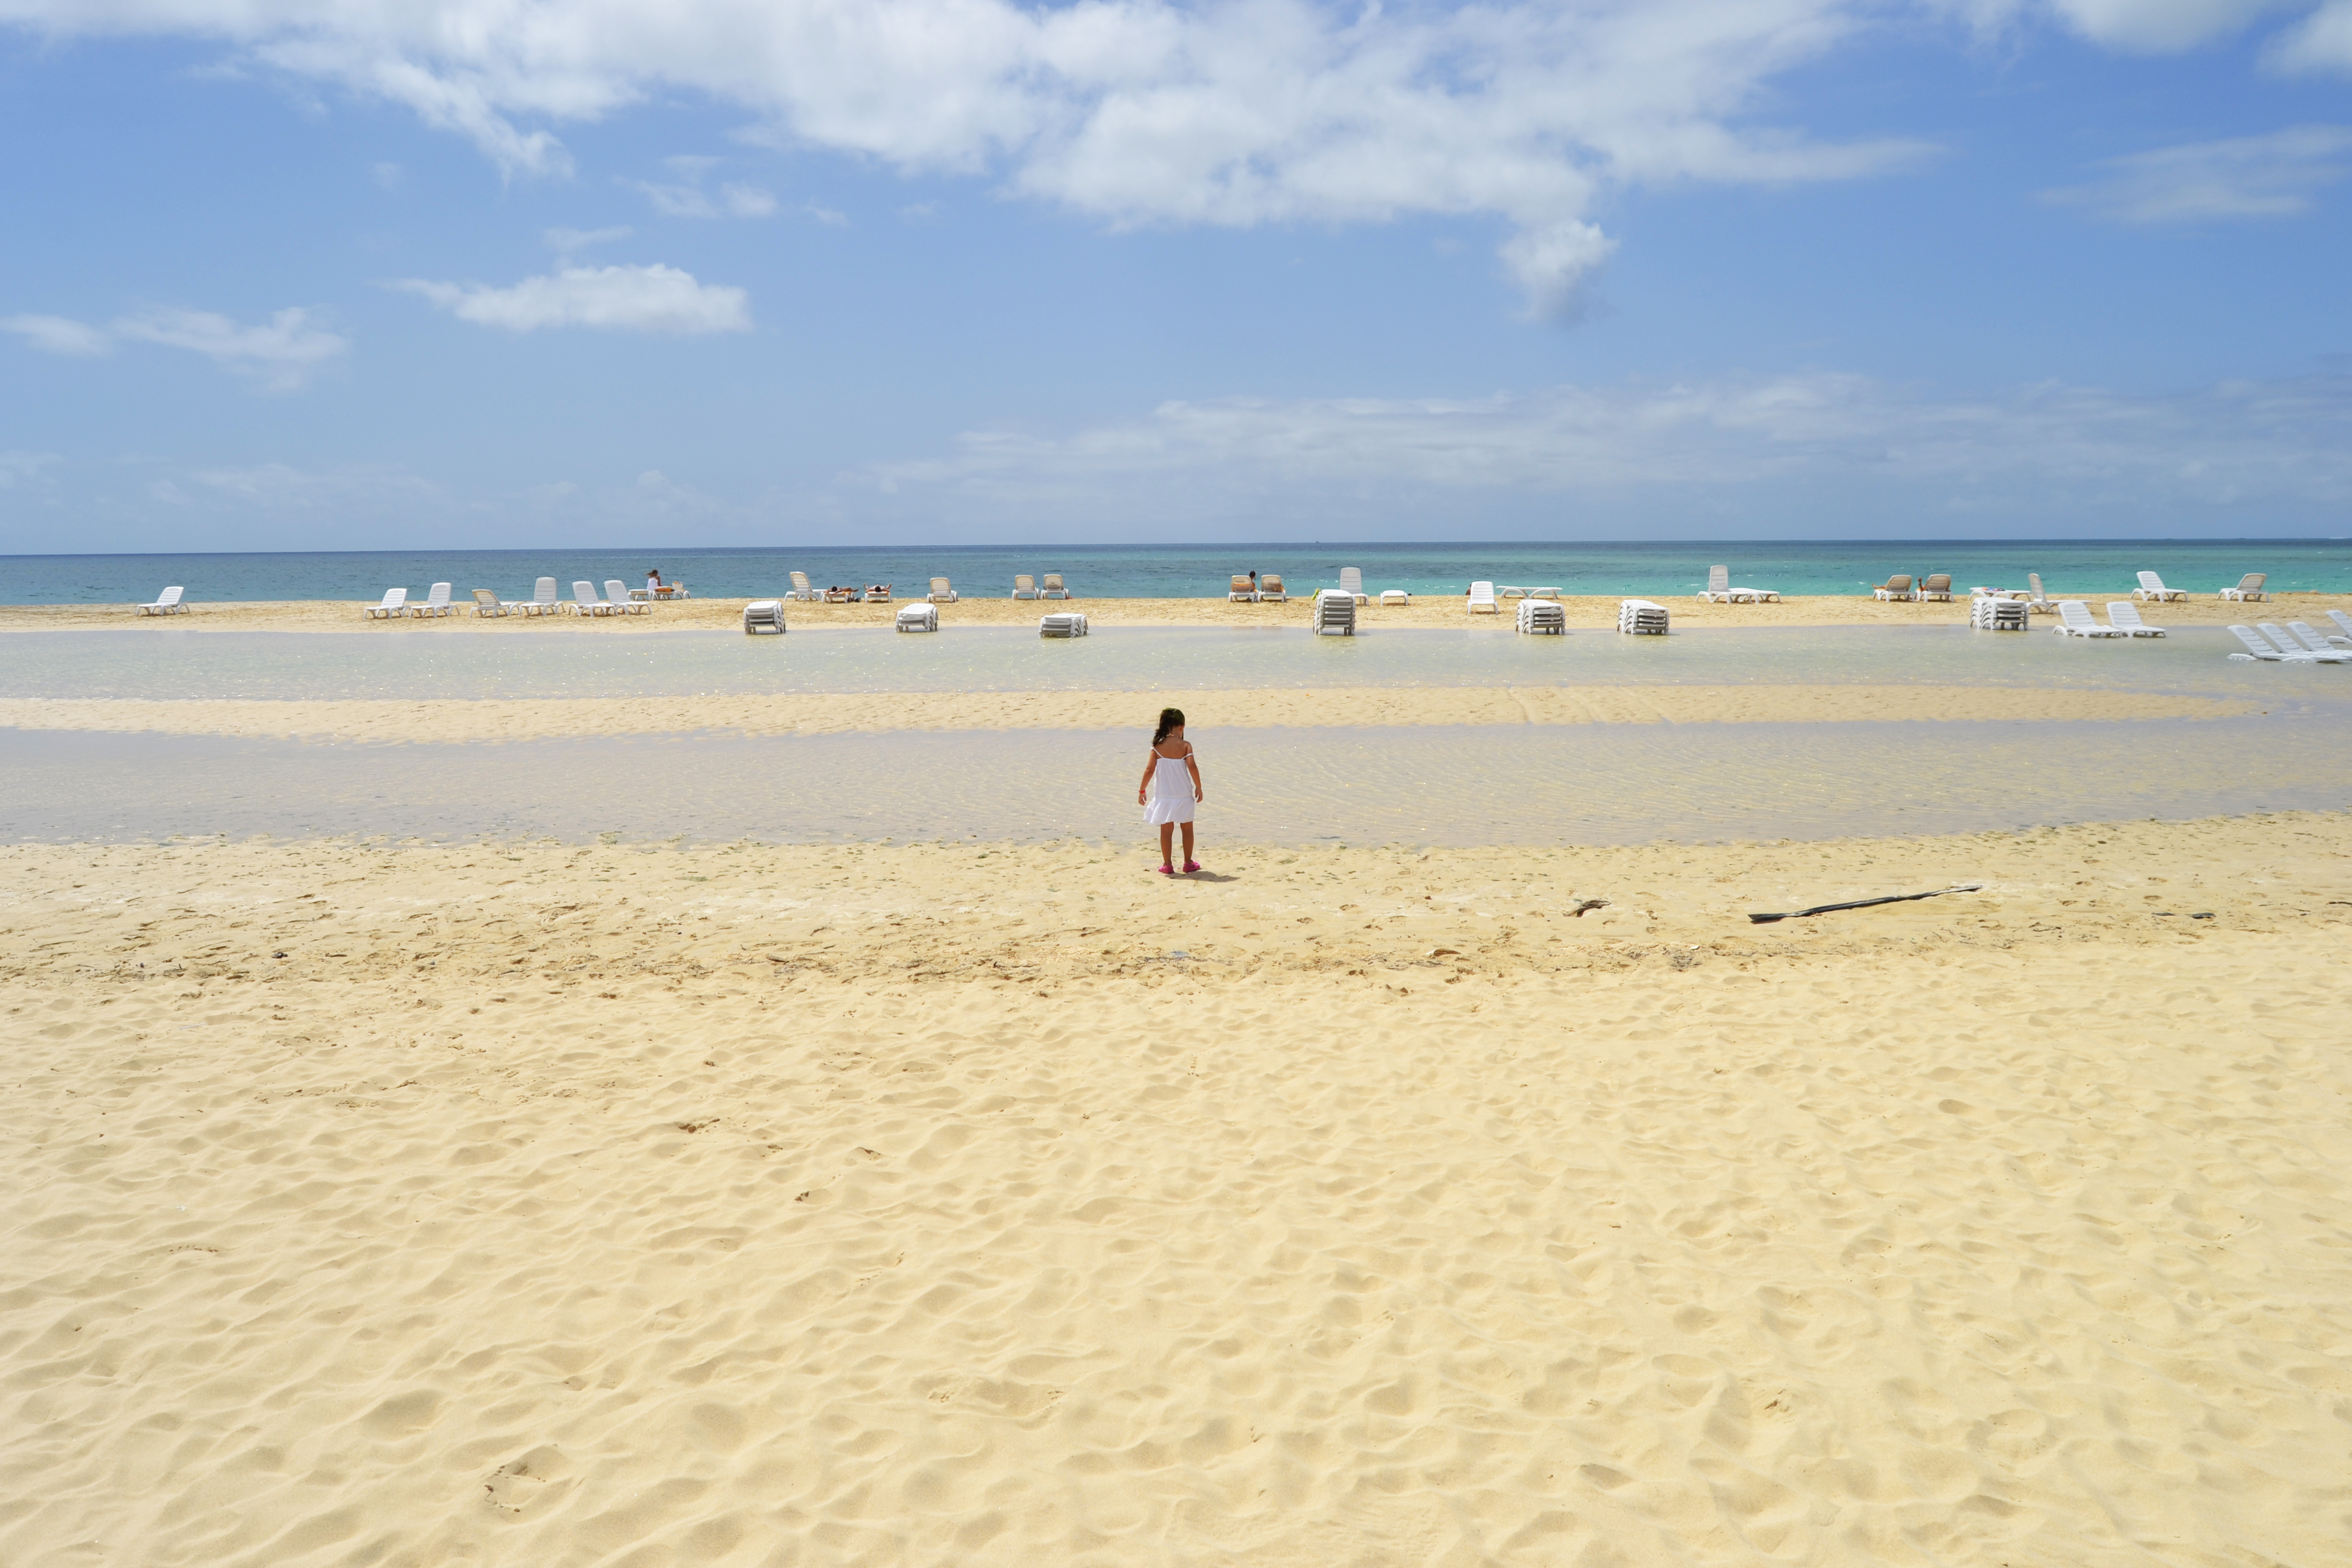
Green Cape, horizon, sand sea, sand, sea, sky, beach, body of water, ocean, vacation, coast, shore, summer, water, fun, coastal and oceanic landforms, tourism, cloud, calm, wave, tree, holiday, tropics, wind wave, bay, landscape, leisure, caribbean